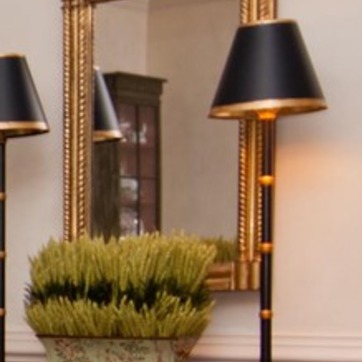
Material: mirror